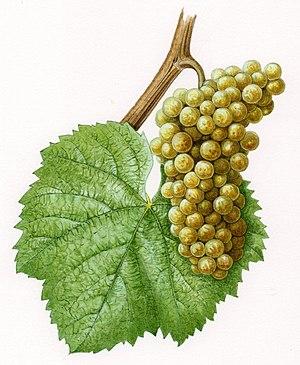
Aquarelle originale pour les Cépages de France (2001)
Le melon B est un cépage blanc de cuve français. Cette variété de vigne est originaire du vignoble de Bourgogne ; peu utilisée dans sa région d'origine, elle est toutefois très répandue en Loire-Atlantique sous le nom de muscadet.